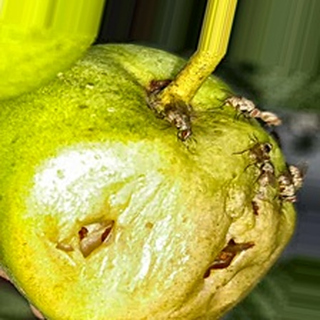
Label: guava_fruit_fly